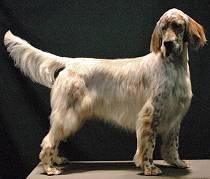
English_setter